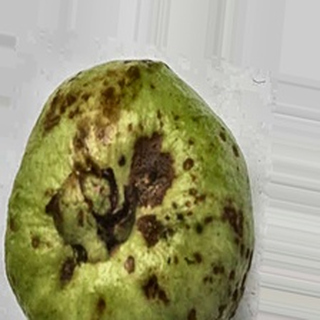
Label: guava_anthracnose